Aultsville, Ontario

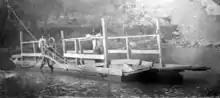
The Aultsville Ferry which ran between Aultsville and Louisville, New York from the mid-1800s until the 1930s.

Aultsville is a ghost town in the Canadian province of Ontario. It is one of Ontario's Lost Villages, which were permanently flooded by the creation of the St. Lawrence Seaway in 1958. The town was founded as Charlesville in 1787 by United Empire Loyalists and reached its peak in 1880, when it had 400 residents. It was the second largest town flooded by the new Seaway in 1958, with a population of 312 at the time. Before it was flooded, the abandoned buildings were burned to study the effects of fire on houses.